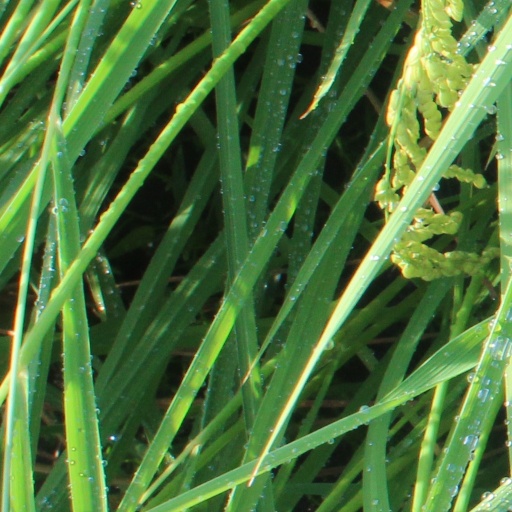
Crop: rice